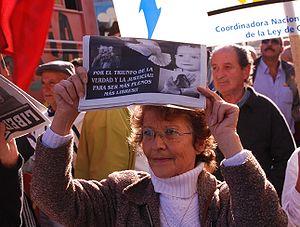
L’Uruguay, en forme longue la république orientale de l'Uruguay, en espagnol : Uruguay /u.ɾu.ˈɣwai/ et República Oriental del Uruguay, est un pays du Cône Sud de l’Amérique du Sud, situé au sud du Brésil et à l’est-nord-est de l’Argentine, dont il est séparé par le fleuve Uruguay qui lui a donné son nom.
Le Front large est un mouvement politique uruguayen fondé le 5 février 1971, rassemblant le Parti démocrate chrétien, le Parti communiste d'Uruguay, le Parti socialiste d'Uruguay et le Mouvement révolutionnaire oriental, ainsi que des dissidents des Partis blanco et colorado. Il fut rapidement rejoint par le Mouvement du 26 Mars, fondé par les Tupamaros.